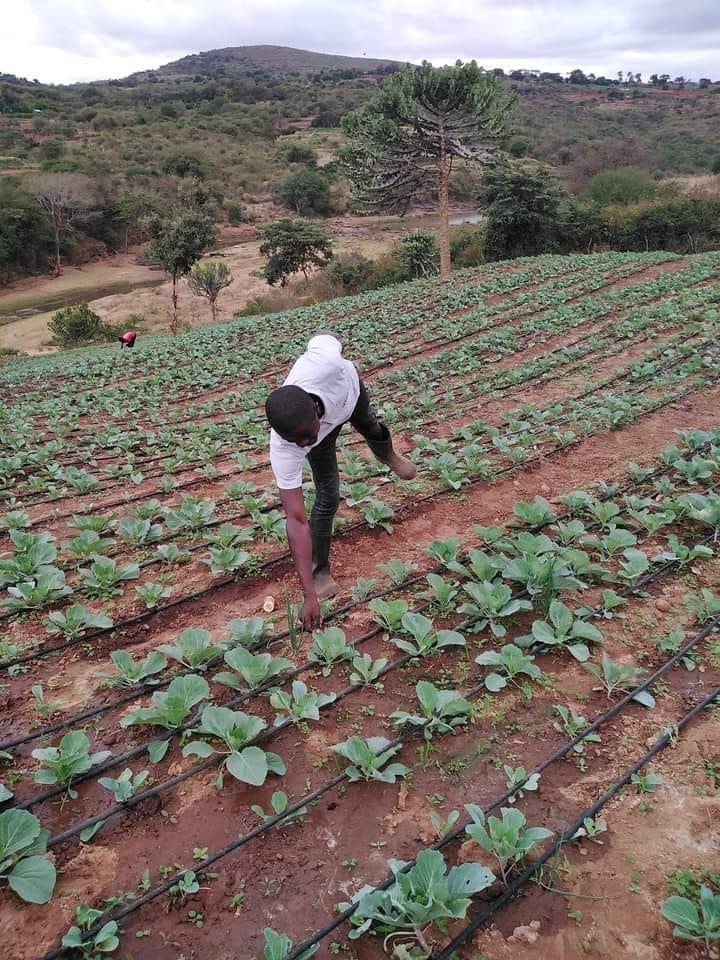
Mkulima amepanda zao la chakula, linaloitwa figiri, kwenye shamba la udongo wa rutuba na maji mengi ya kutosha, kwa njia ya matuta ya mistari iliyonyooka.